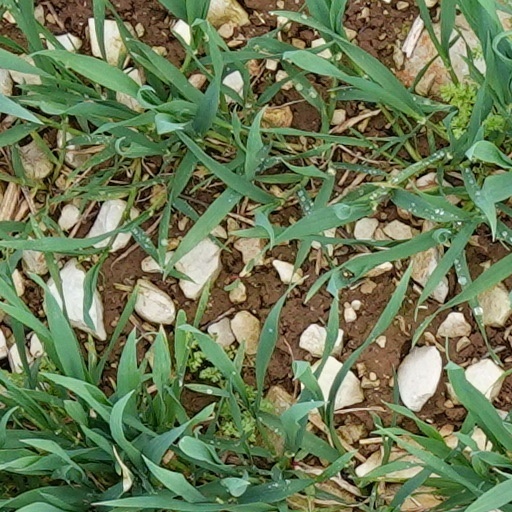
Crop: wheat